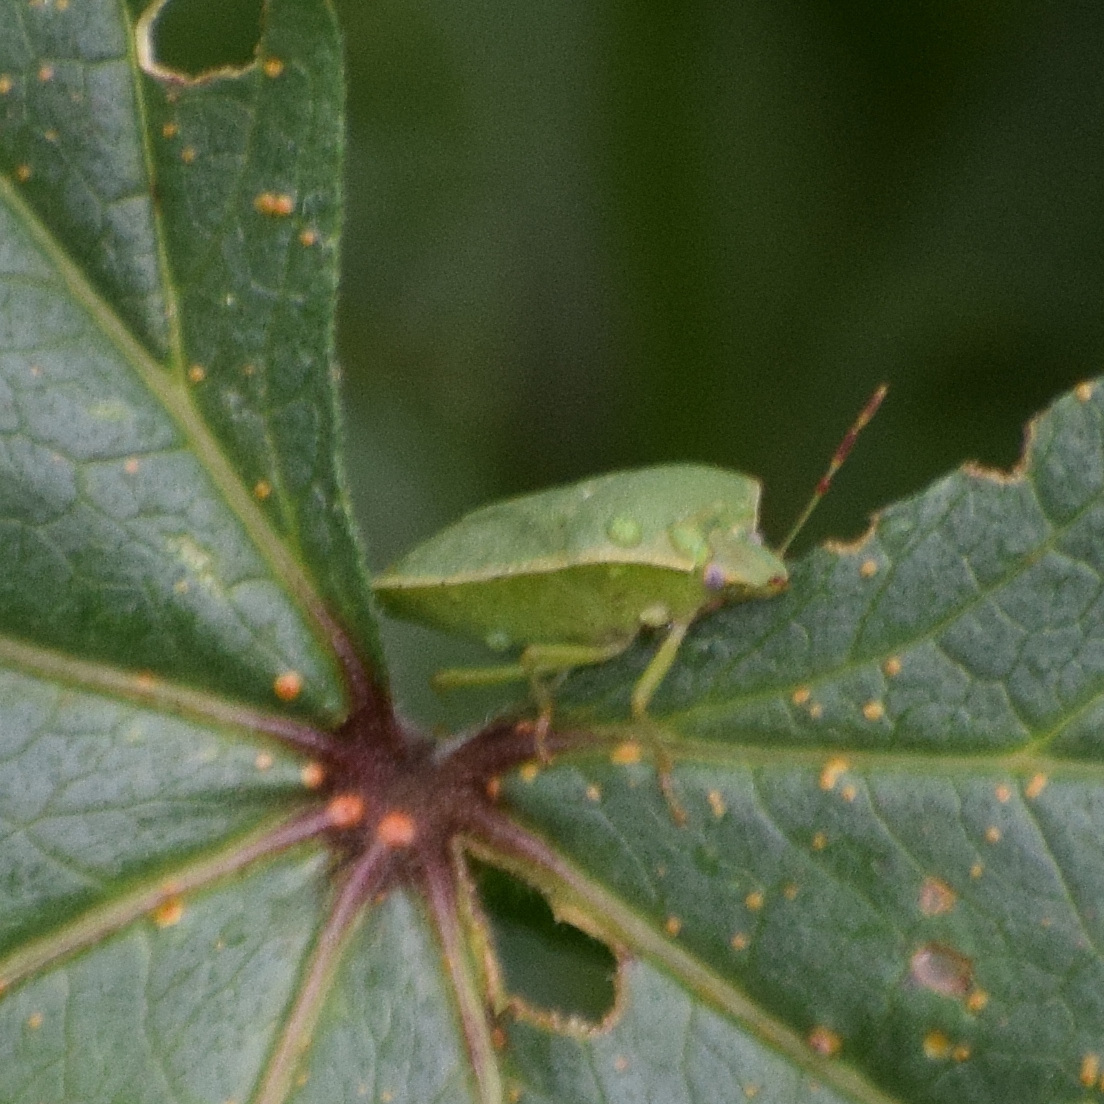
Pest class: stink_bug